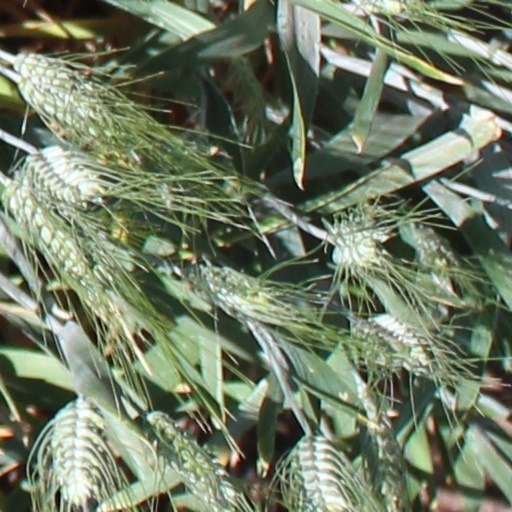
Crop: wheat